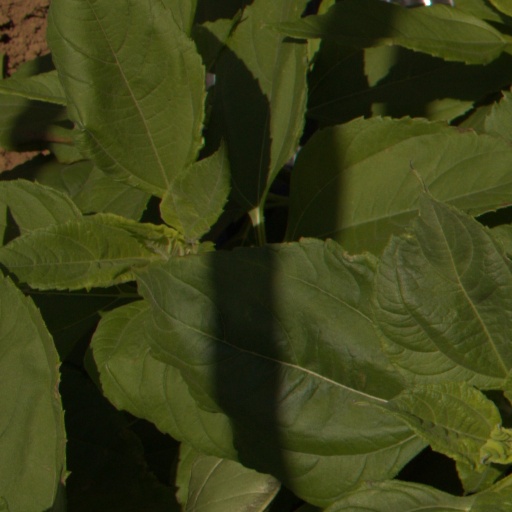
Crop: Jerusalem artichoke